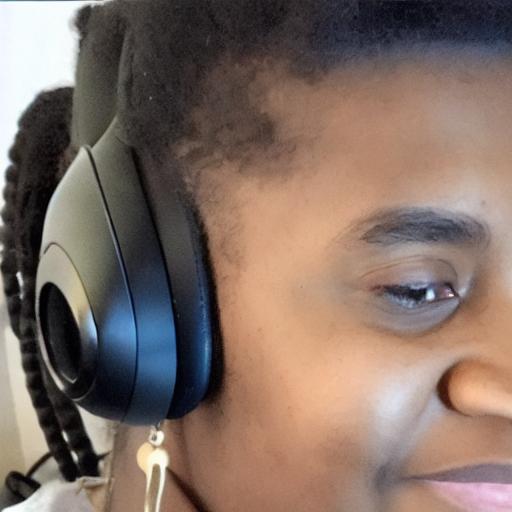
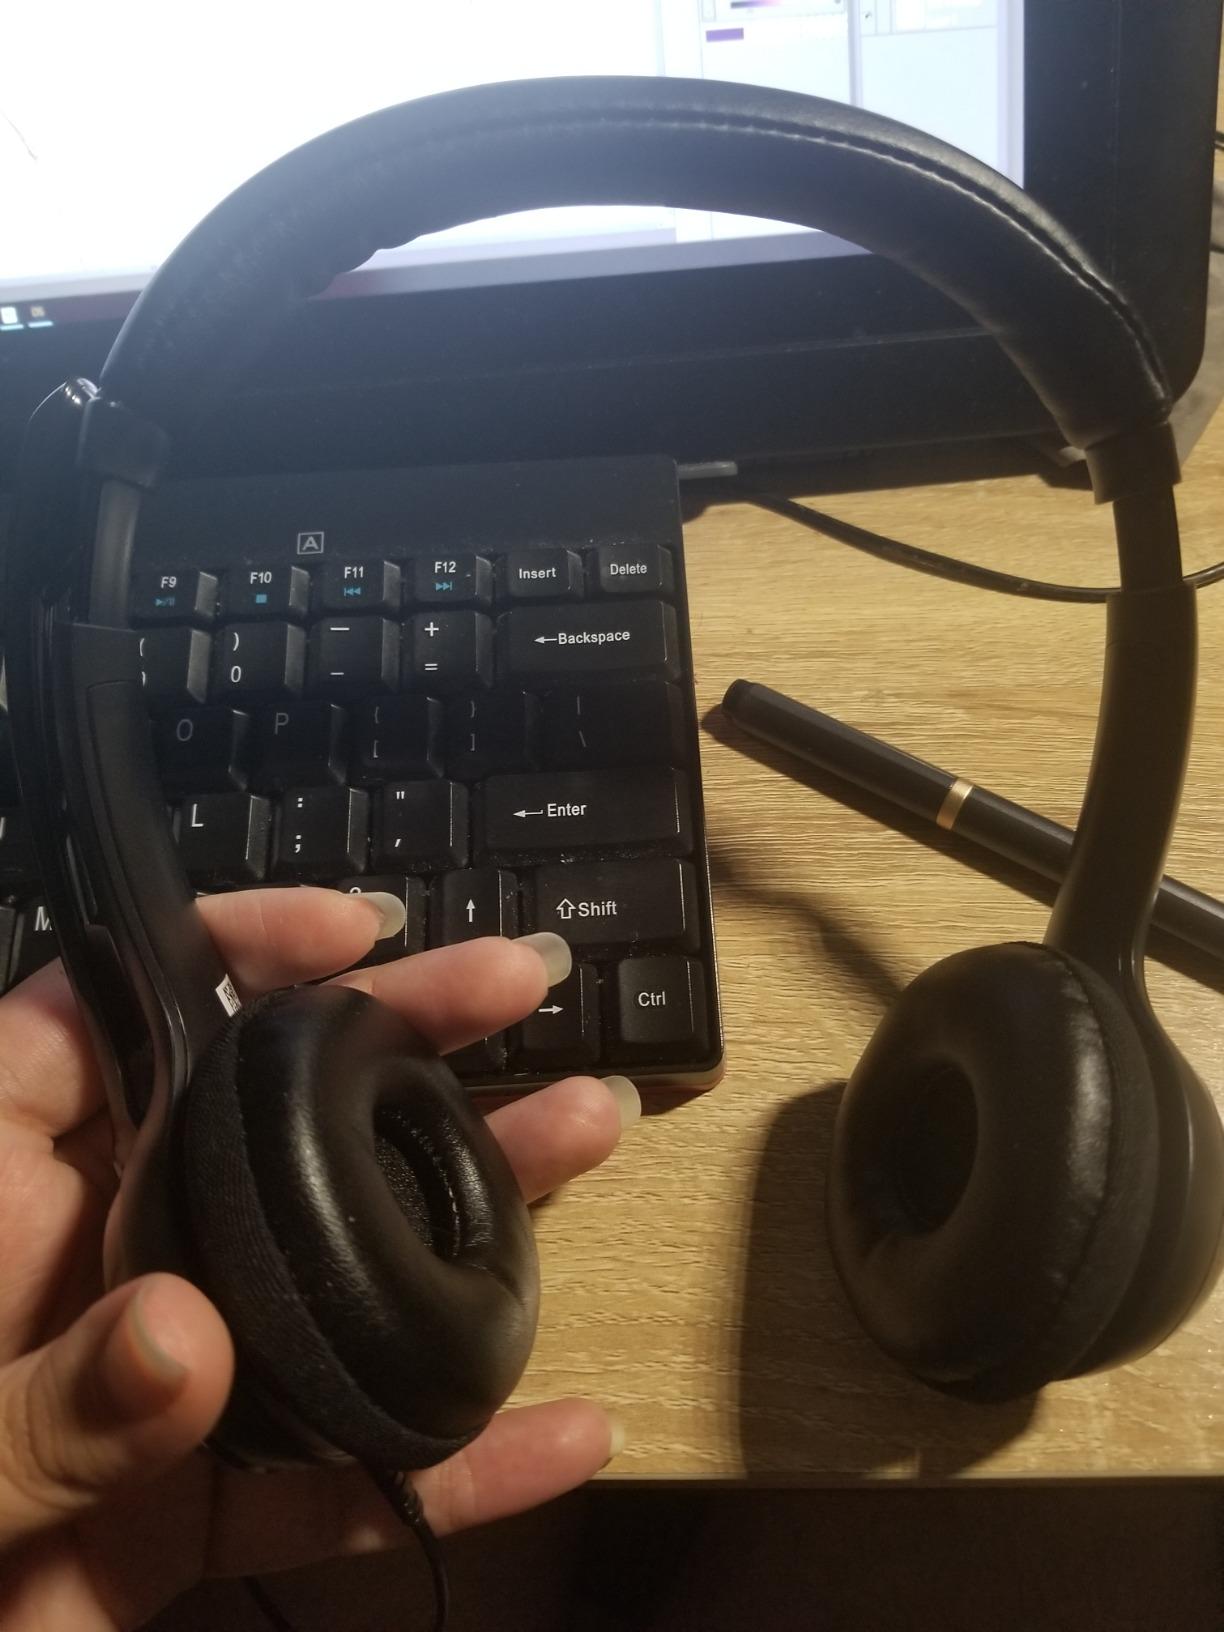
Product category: headphones
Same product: no